High-pressure area

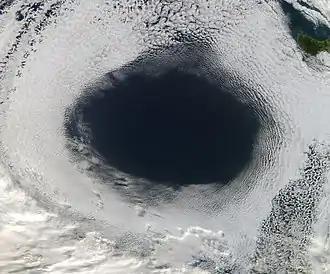
Satellite image showing a high-pressure area south of Australia, evidenced by the clearing in the clouds

A high-pressure area, high, or anticyclone, is an area near the surface of a planet where the atmospheric pressure is greater than the pressure in the surrounding regions. Highs are middle-scale meteorological features that result from interplays between the relatively larger-scale dynamics of an entire planet's atmospheric circulation.